When She Loved Me

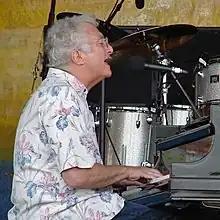

Newman's songwriting and McLachlan's performance were both praised. While Steve Persall of the "St. Petersburg Times" crowned it "one of Randy Newman's finest love songs", ASCAP considers "When She Loved Me" to be among his most "outstanding" film contributions. In a retrospective analysis of Newman's music, "Paste"'s Tim Grierson believes that, despite sounding "mawkish" at times, the elements of "piercing emotion" the musician incorporates into his film scores prevents "When She Loved Me" from "drift[ing] into pure sap". Jim Lane of "News Review" called McLachlan's voice "sublime", in addition to naming the track "the most heartbreaking song ever composed for a motion picture". Reviewing the film's special edition re-release in 2006, "IGN"'s Todd Gilchrist said he struggles to identify "other moments in movie history that evoke the same kind of involuntary but completely deserved tears as" "When She Loved Me", describing it as a "bittersweet combination of ebullient love and palpable loneliness". The critic also appreciated Disney's decision to have McLachlan record it over Newman.